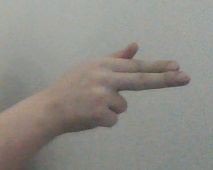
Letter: ghain